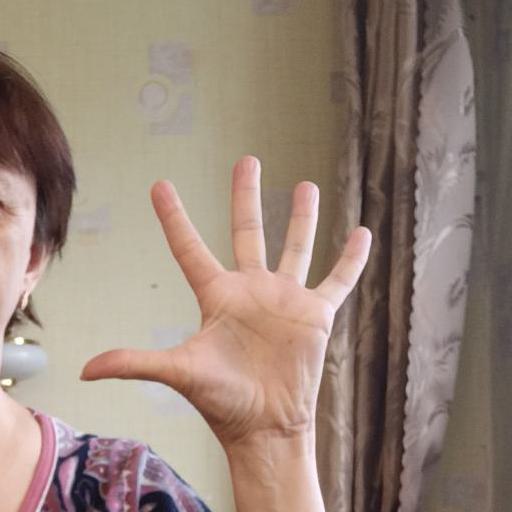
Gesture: palm